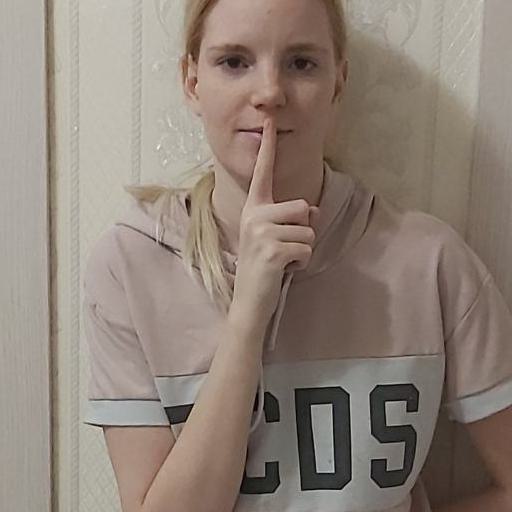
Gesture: mute